Harki

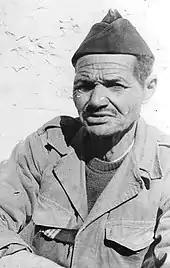
A World War II Harki veteran, French Algeria,

With the outbreak of the Algerian War in 1954, the loyalty of the Muslim Algerian soldiers to France inevitably came under heavy strain. Some of the regular units were transferred from Algeria to France or Germany following increased incidents of desertion or small-scale mutiny.